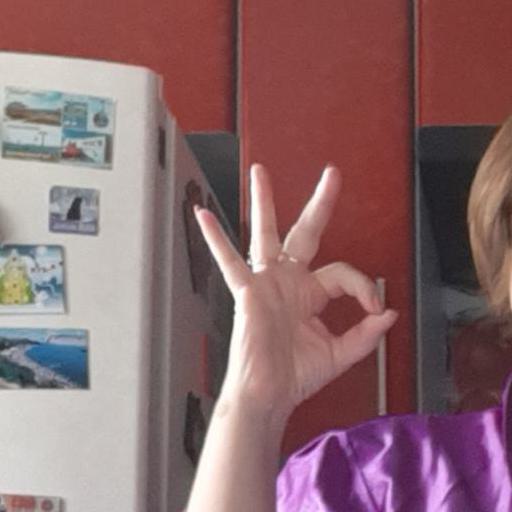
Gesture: ok